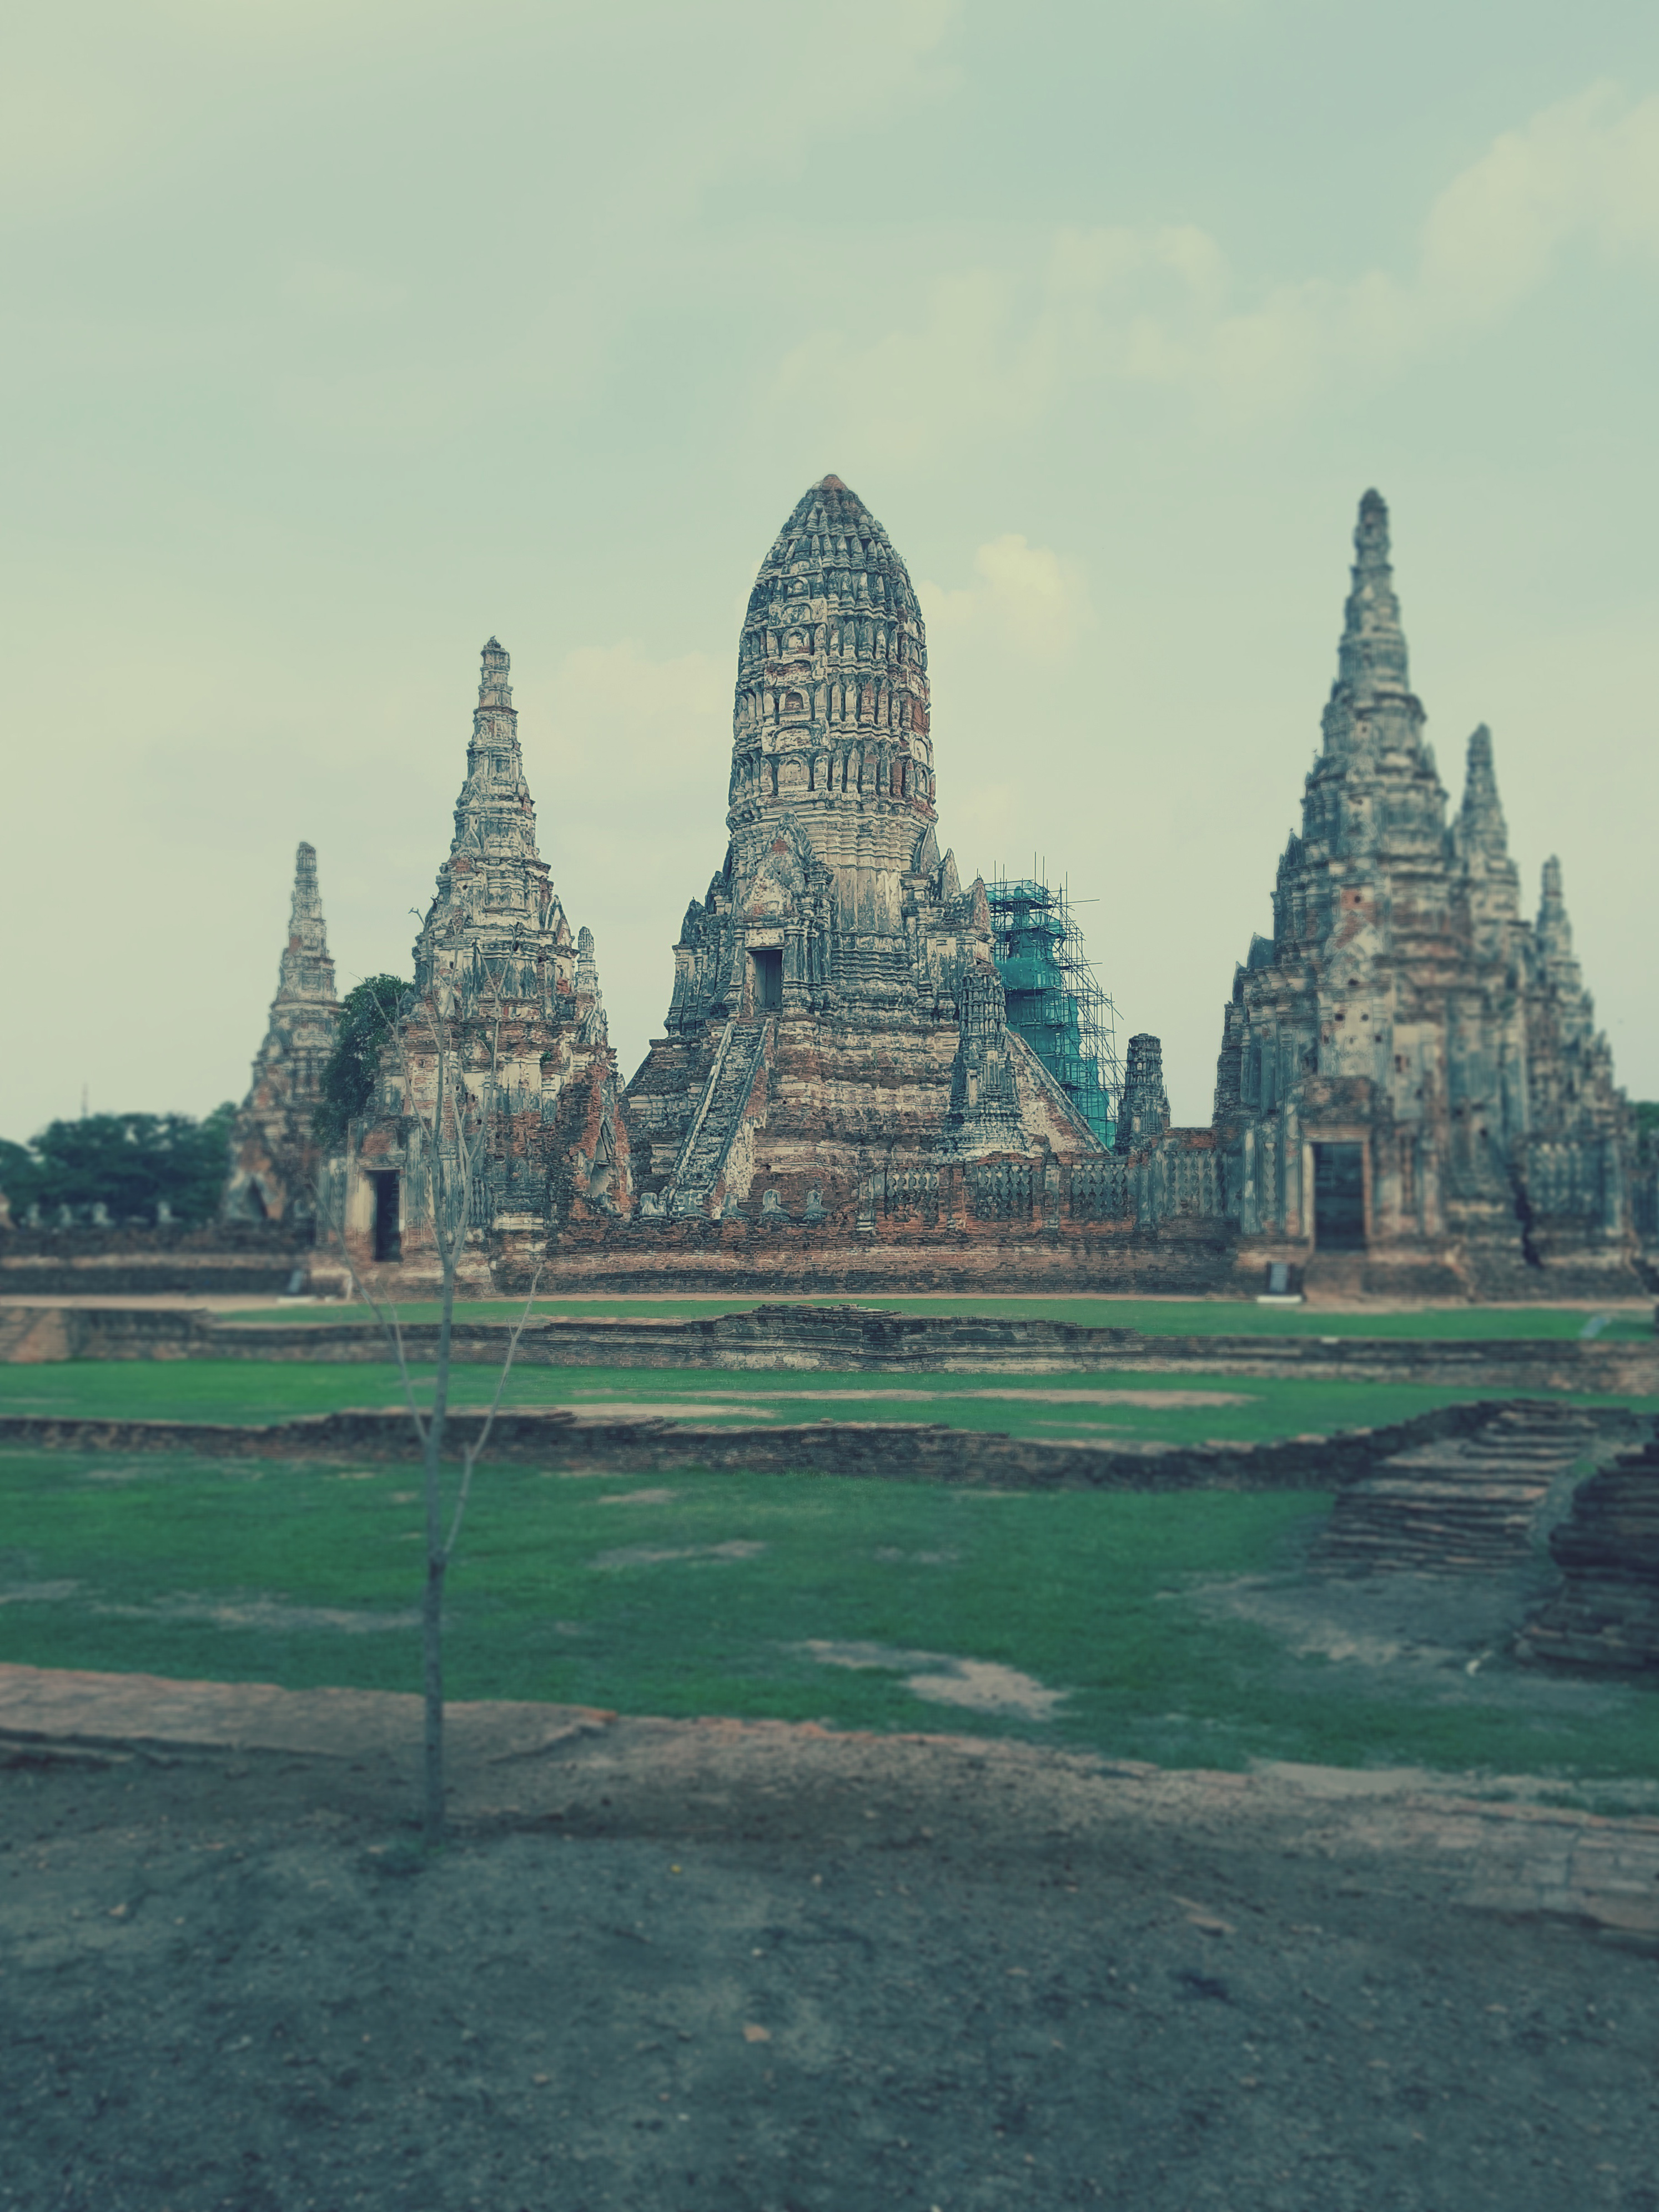
architecture, building, travel, park, asia, ancient, landmark, sightseeing, place of worship, thailand, temple, buddha, famous, heritage, unesco, historical, pagoda, landmarks, wat, ayutthaya, unesco world heritage site, hindu temple, historic site